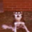
Label: dog